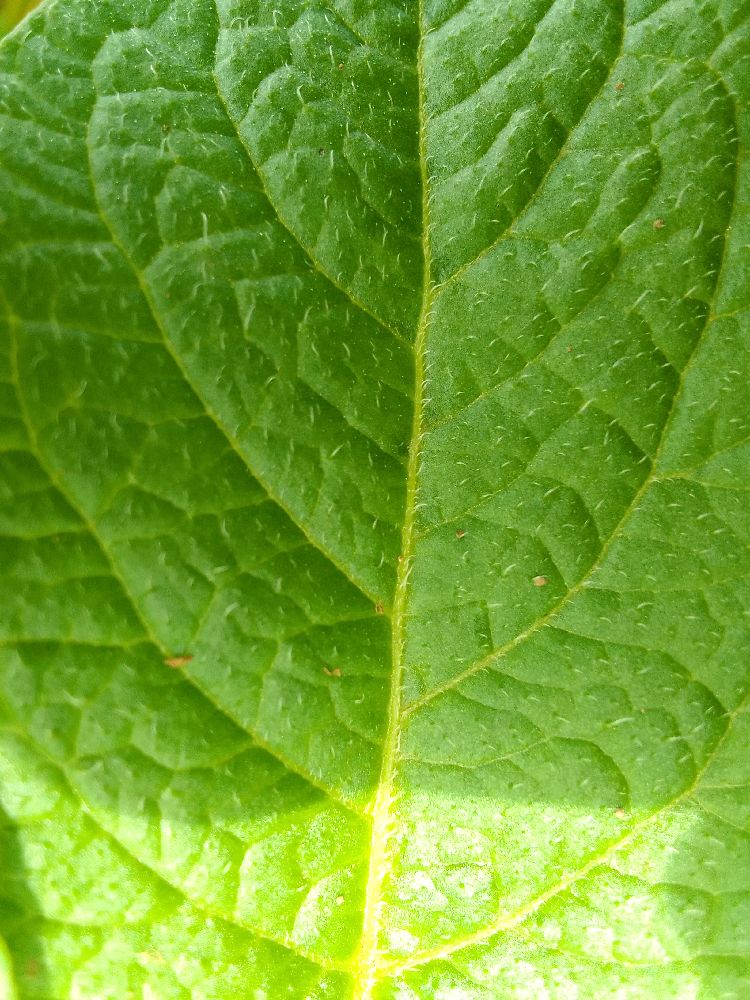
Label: Healthy